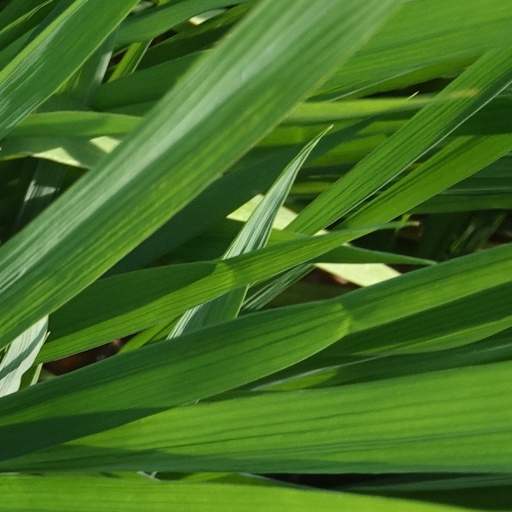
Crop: rice